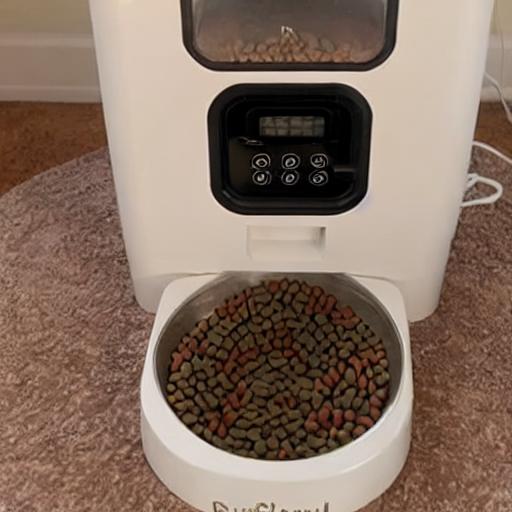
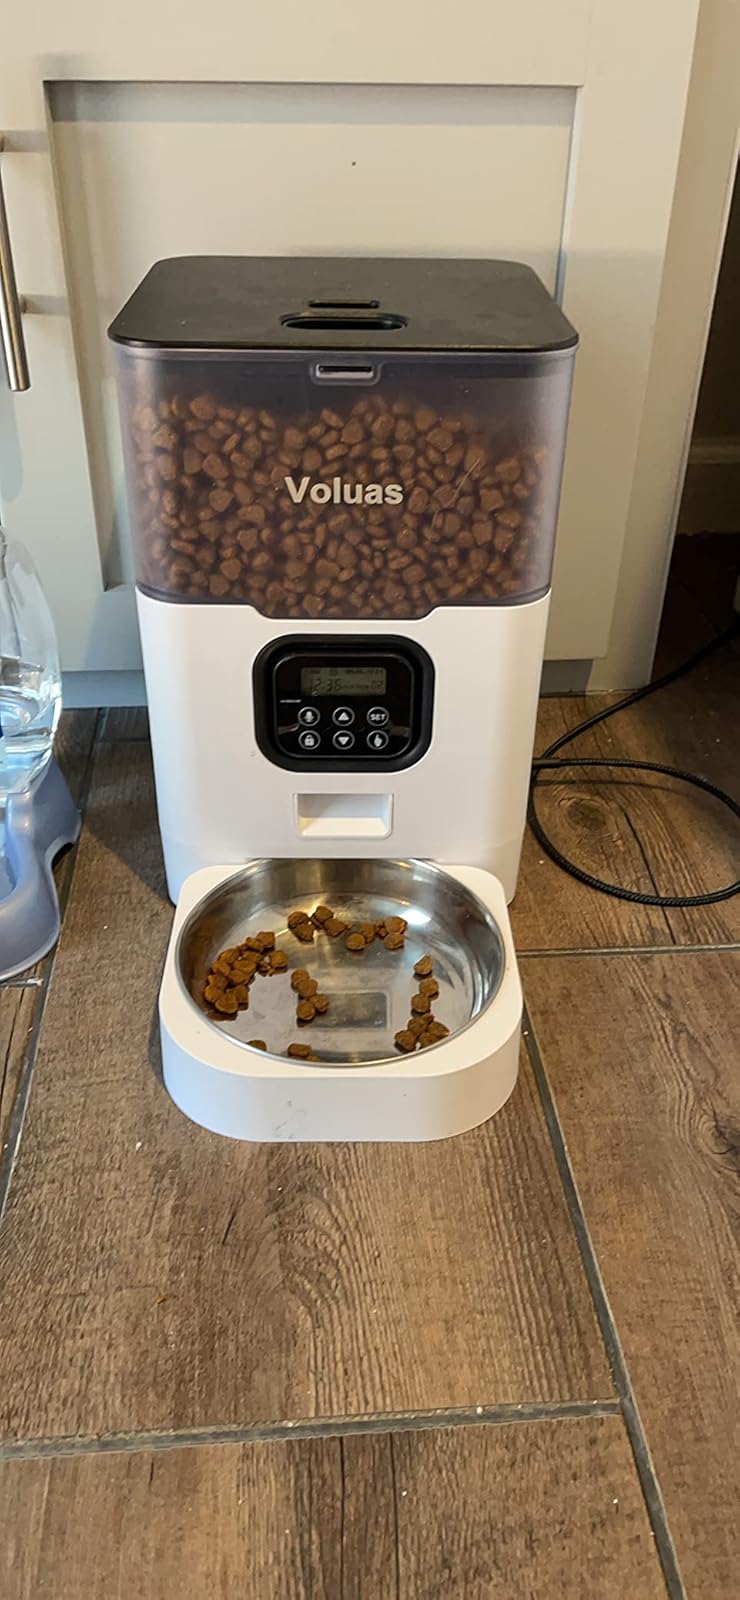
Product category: items_feeder
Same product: no